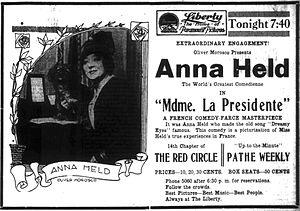
Madame la Presidente est un film muet américain réalisé par Frank Lloyd et sorti en 1916.